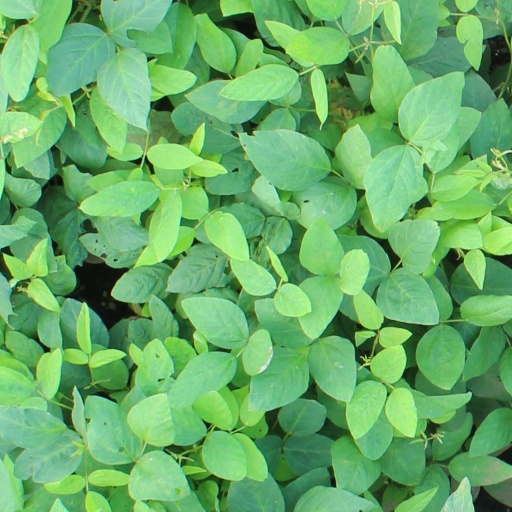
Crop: soybean